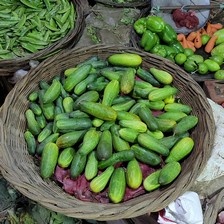
Label: cucumber